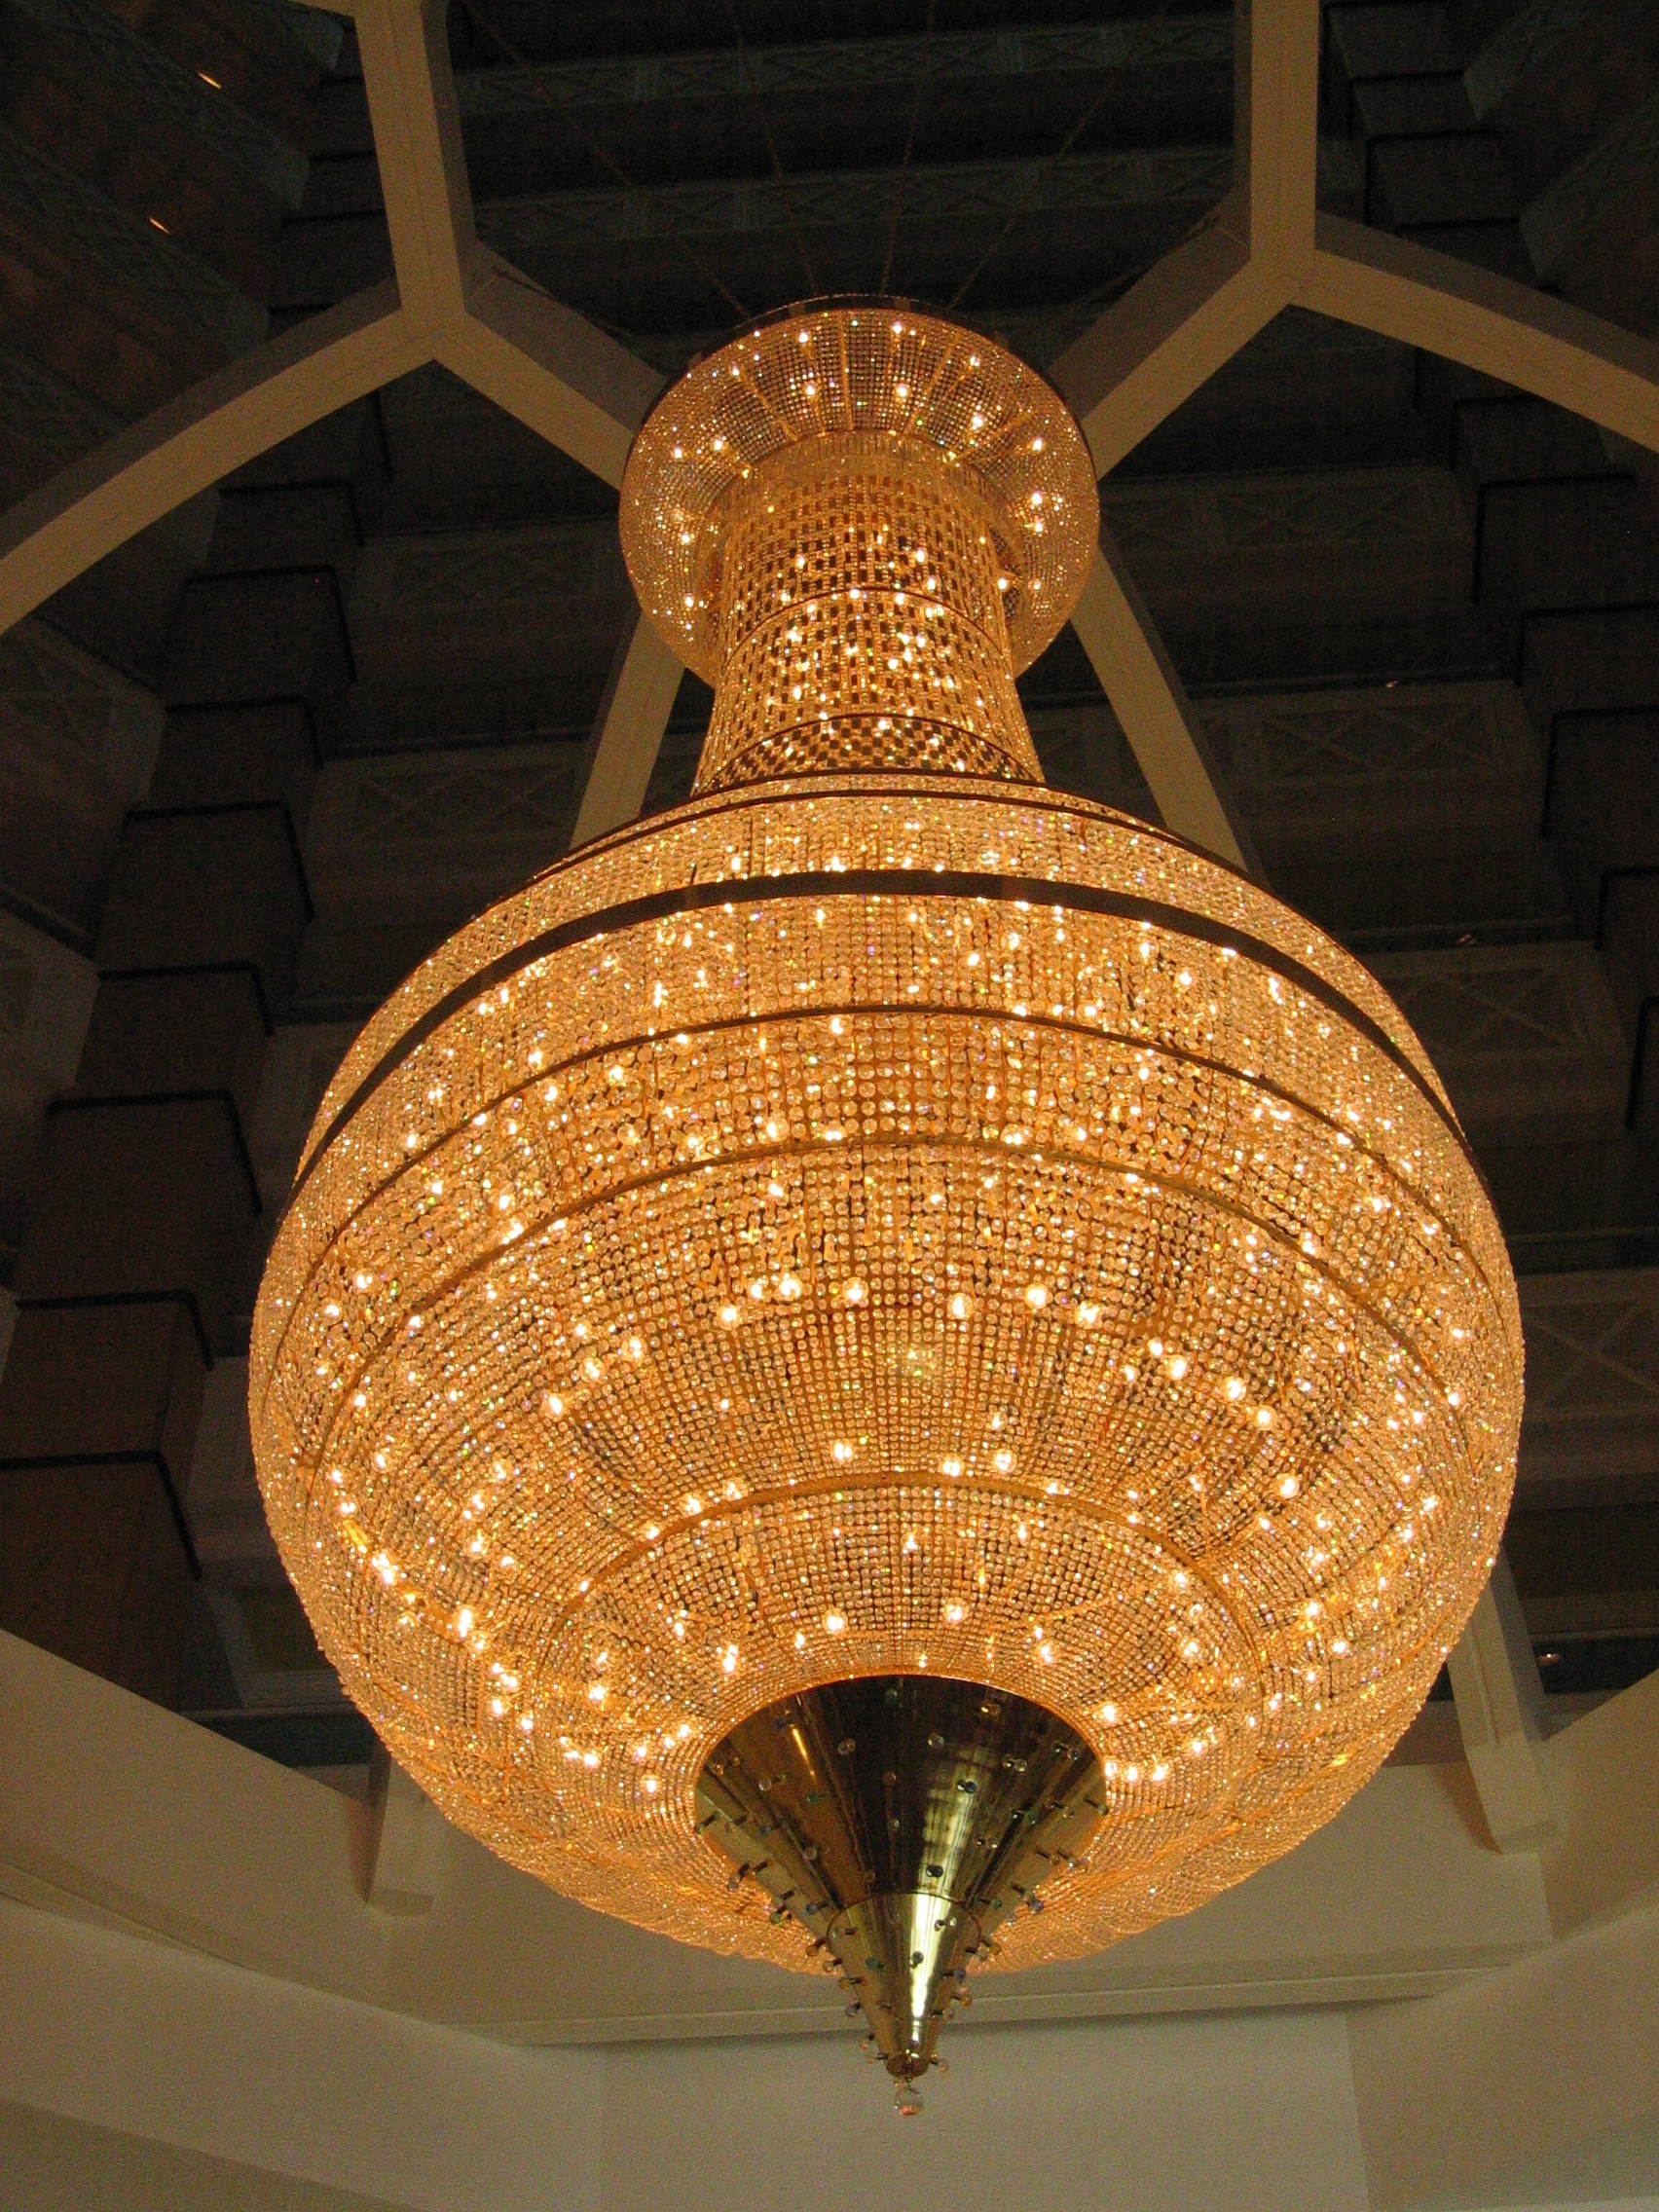
light, interior, ceiling, lighting, light fixture, classic, chandelier, crystal